List of Charleroi Metro former lines

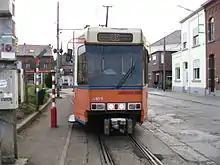
A line 89 tram in Anderlues (2009).

Line 89 was a line on the Charleroi Premetro in Belgium operated by TEC Charleroi, running from Charleroi-South railway station (aka. Sud), in downtown Charleroi, to Anderlues (west of Charleroi), via the southwestern part of the downtown loop.